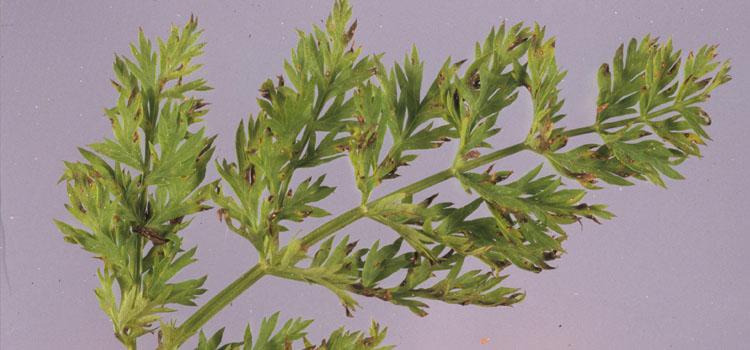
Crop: unknown
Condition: carrot_carrot_alternaria_blight